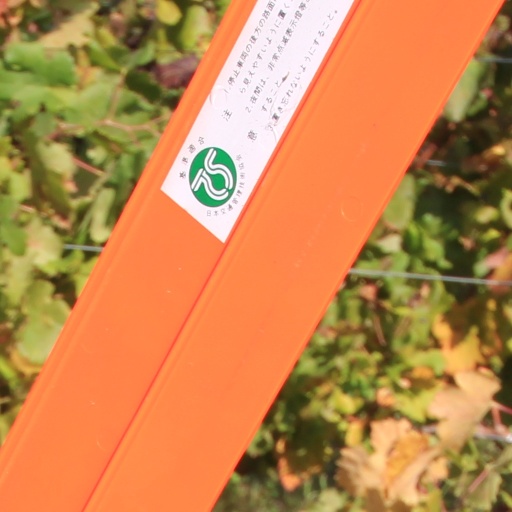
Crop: grape